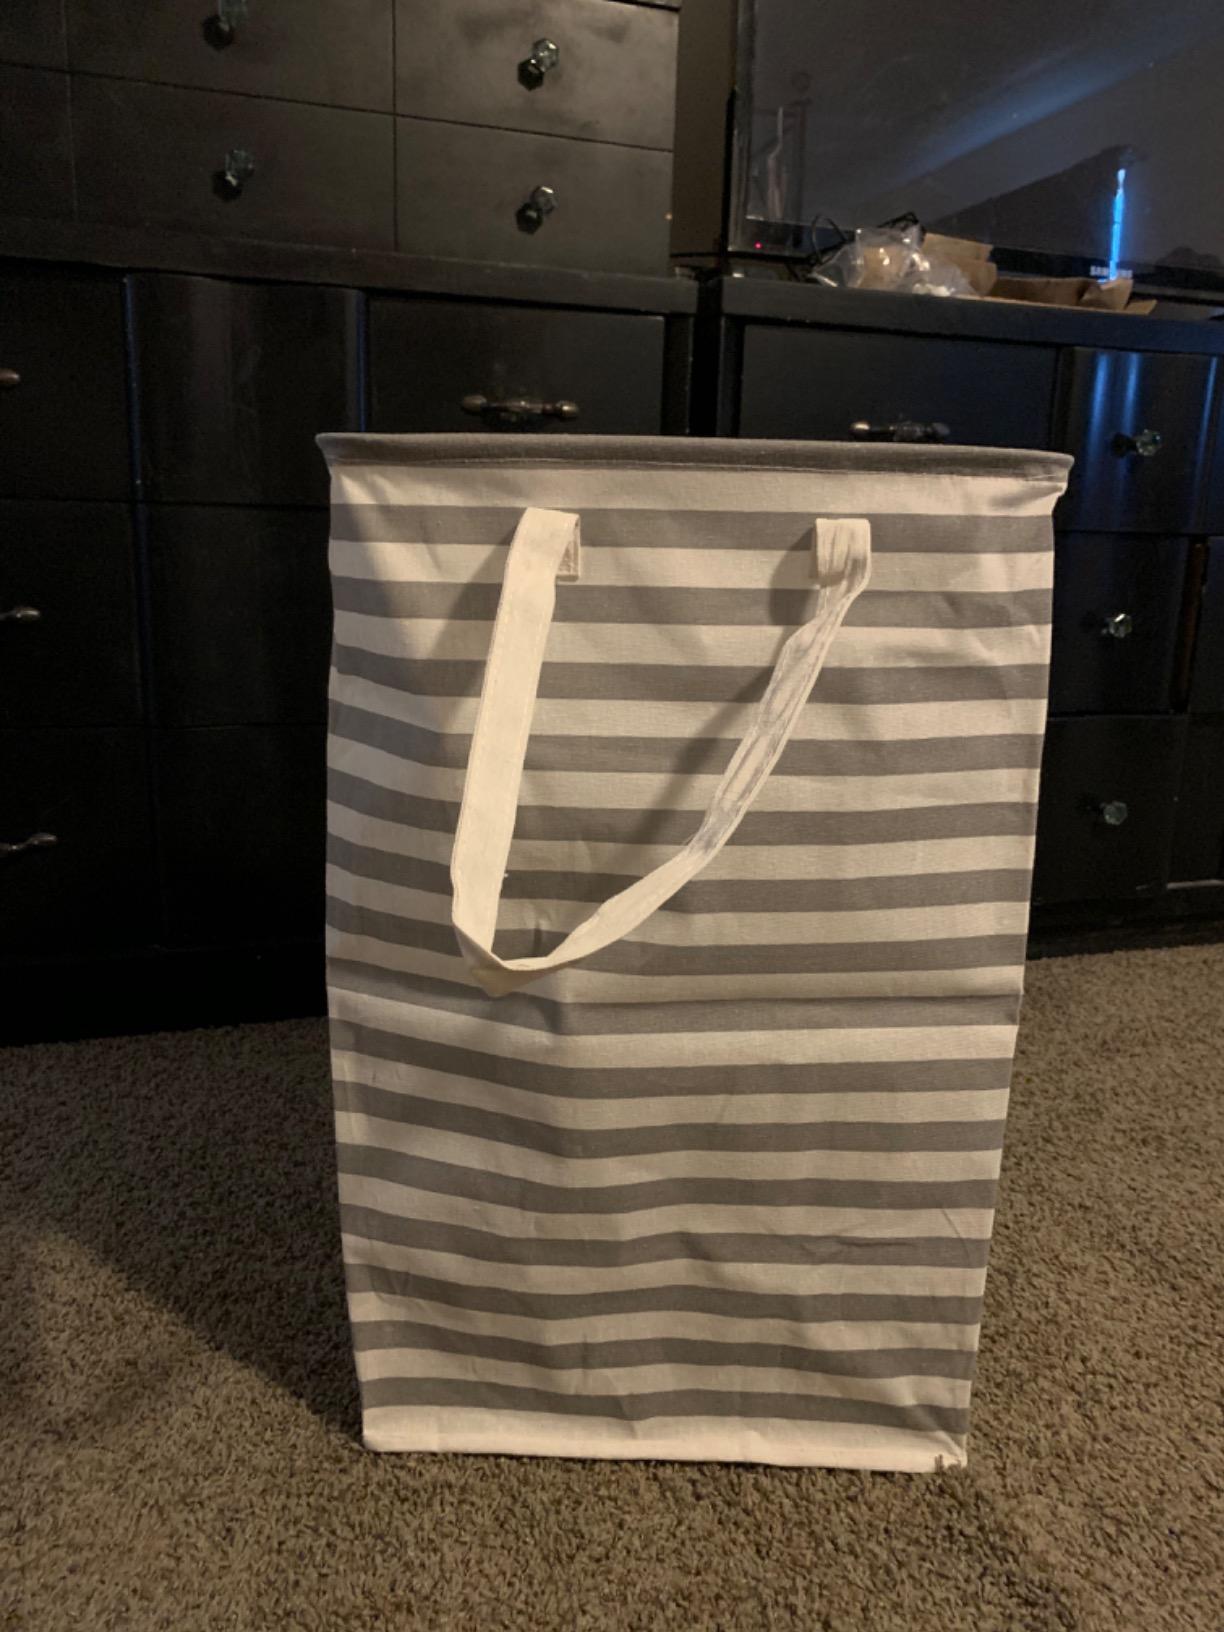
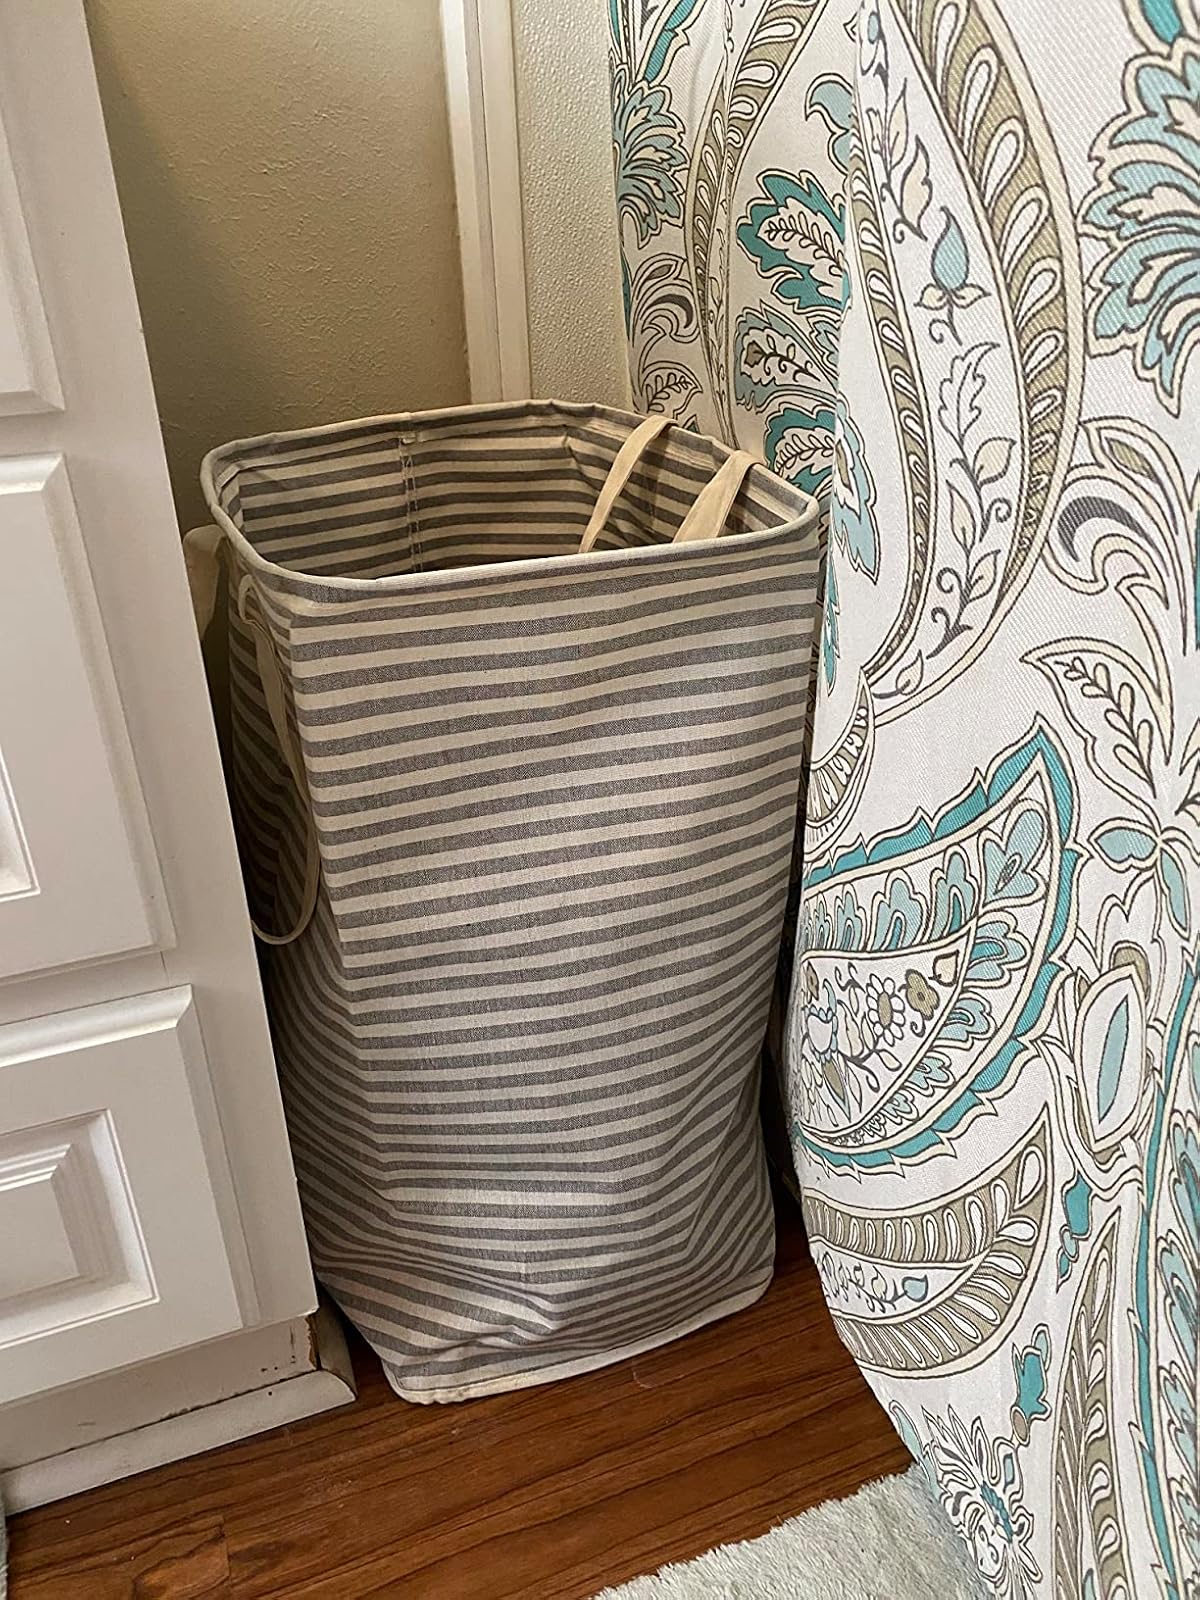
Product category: items_hamper
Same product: no